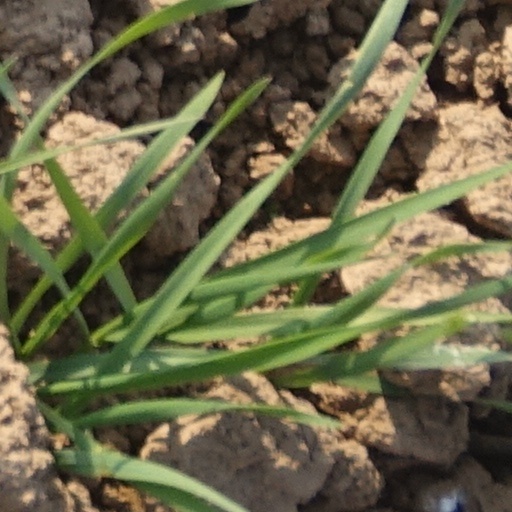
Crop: wheat